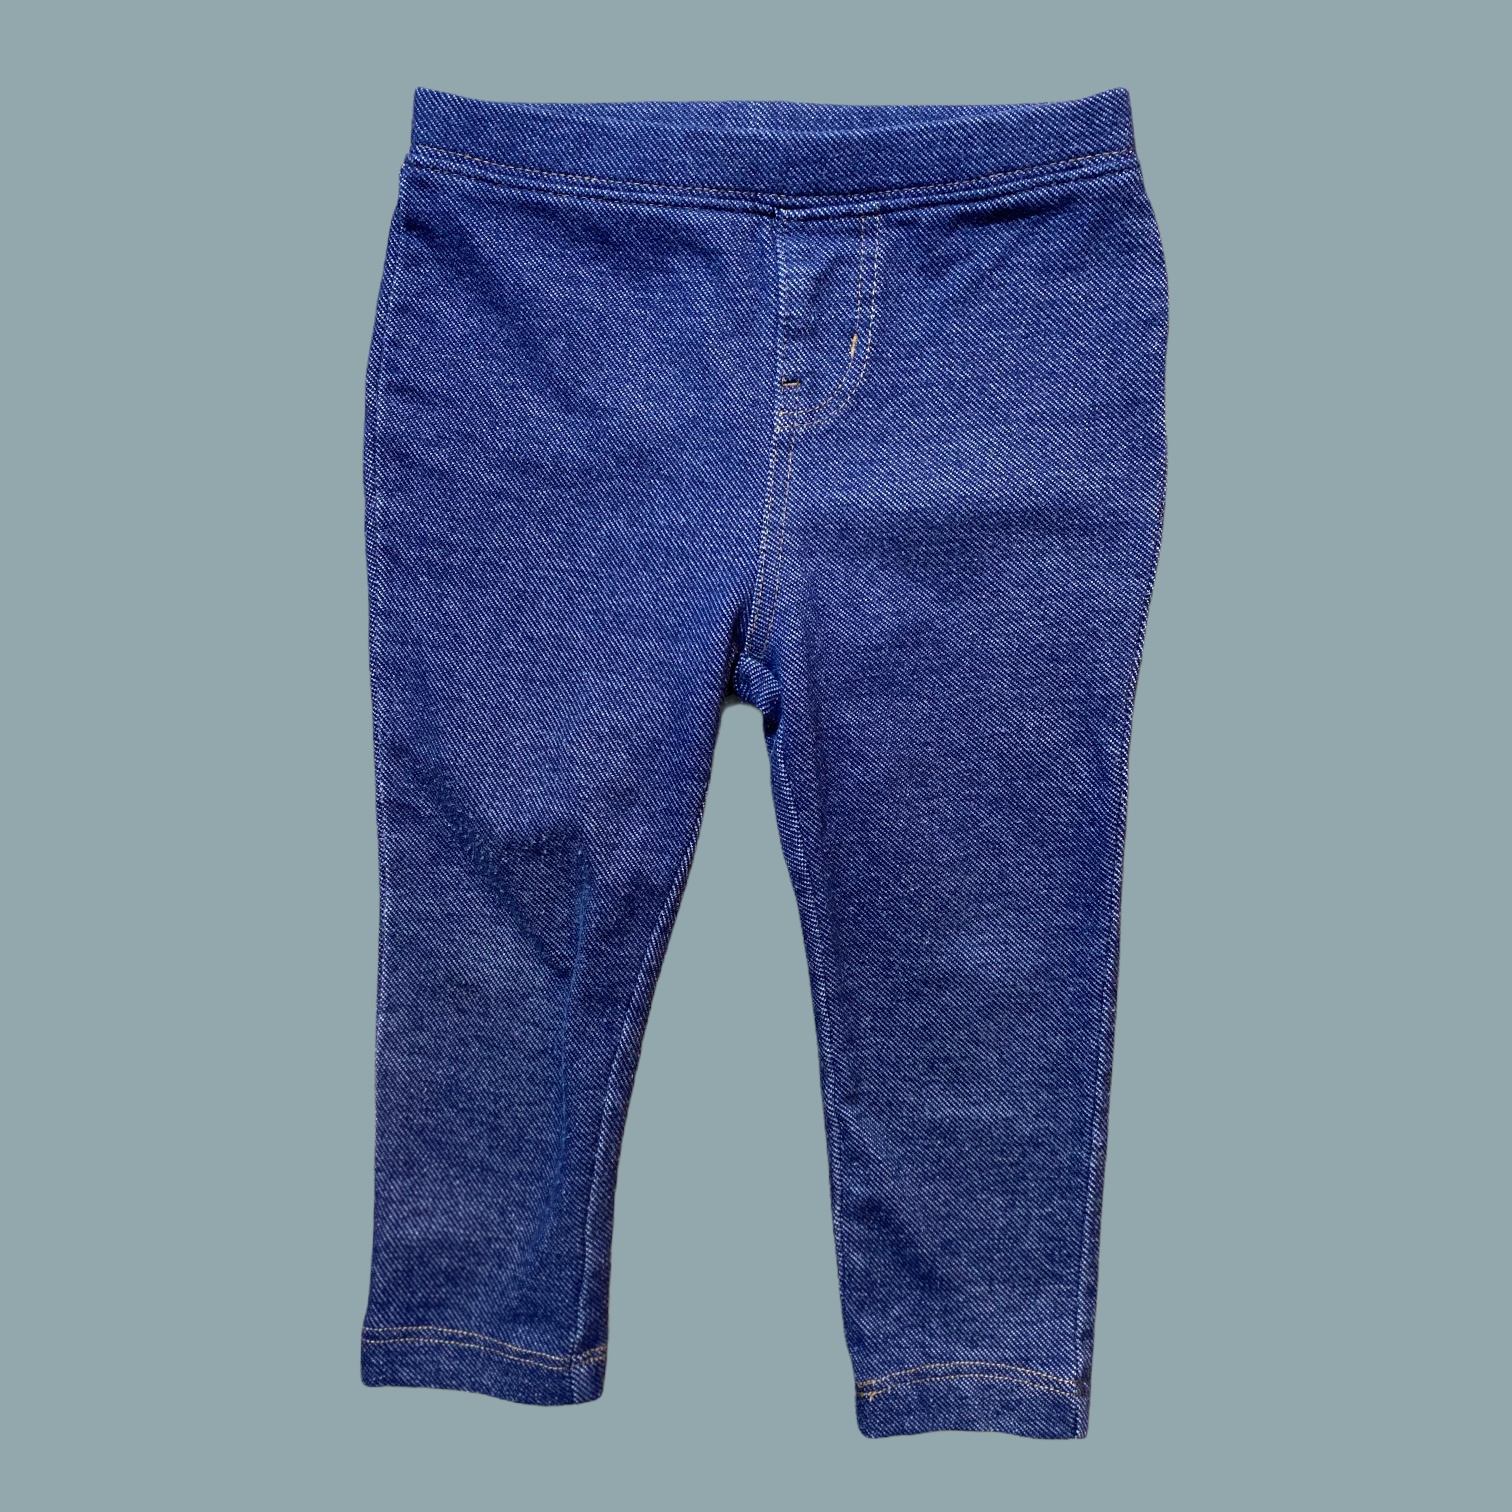
Pantalón GAP 18 - 24 meses
Jeggings de mezclilla azul. Comentario: Se nota cierto desgaste en las rodillas por uso. Composición: 64% algodón, 31% poliéster, 5 elastano
Brand: Gap
Category: Apparel & Accessories > Clothing > Baby & Toddler Clothing > Baby & Toddler Bottoms > Jeggings